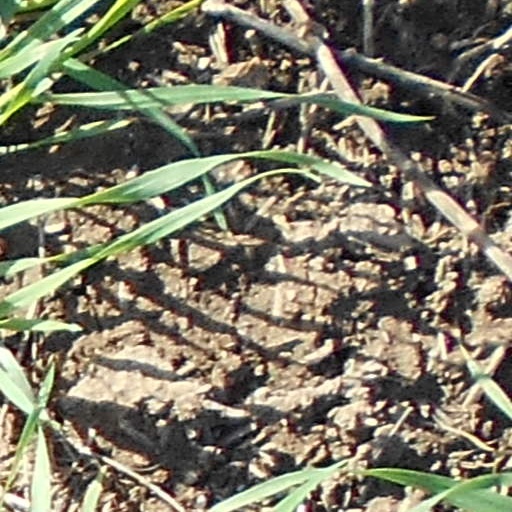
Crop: wheat